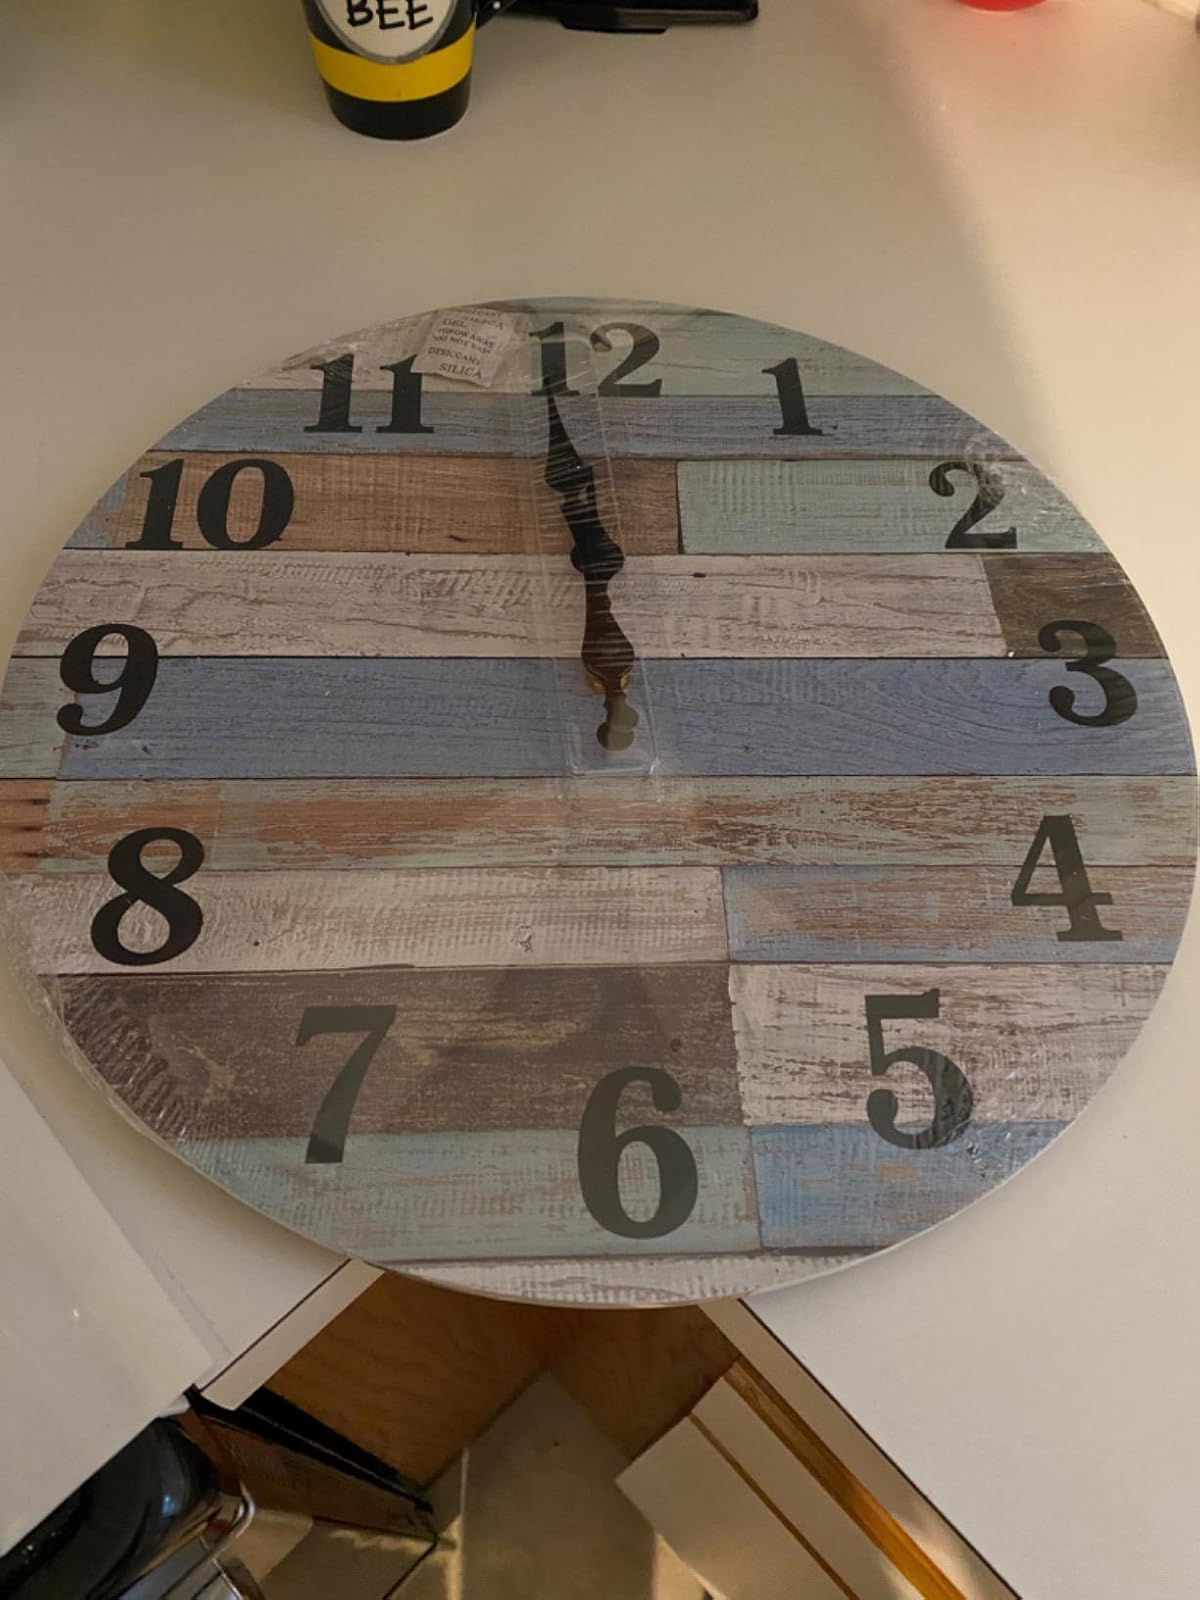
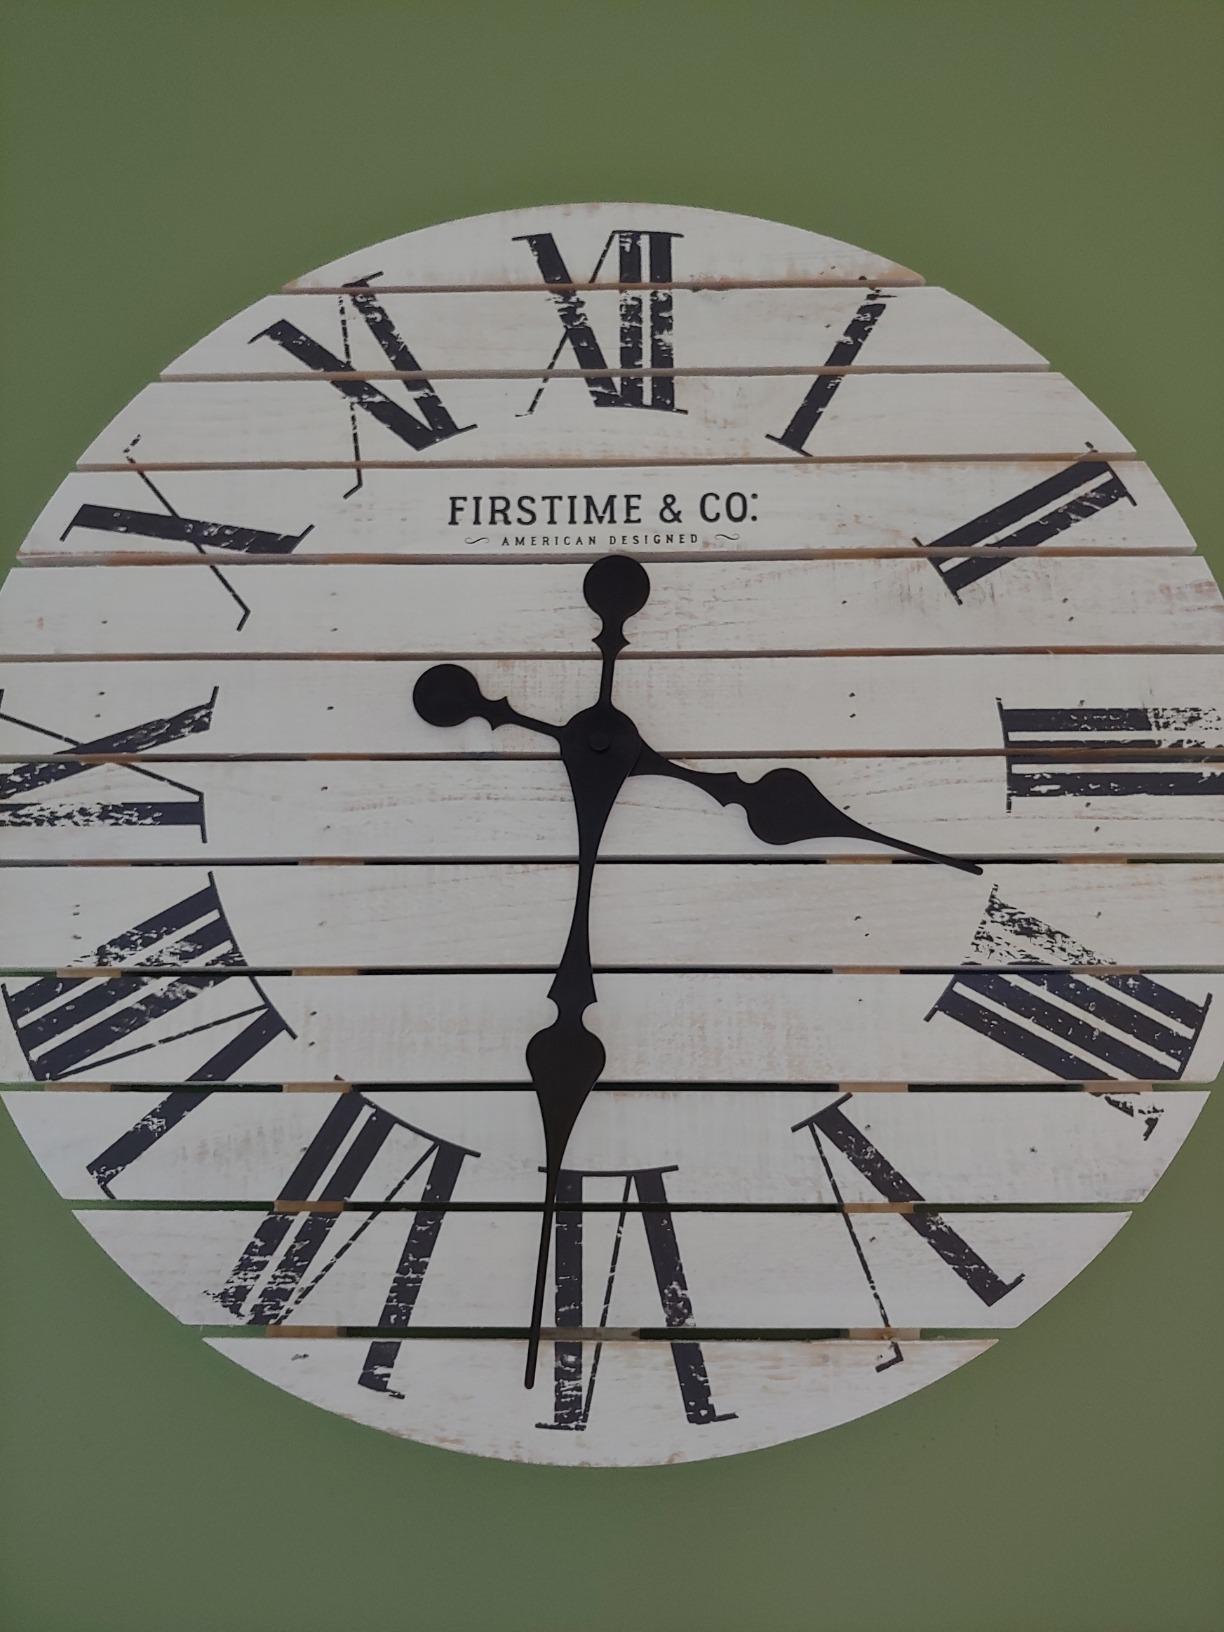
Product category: clock
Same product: no